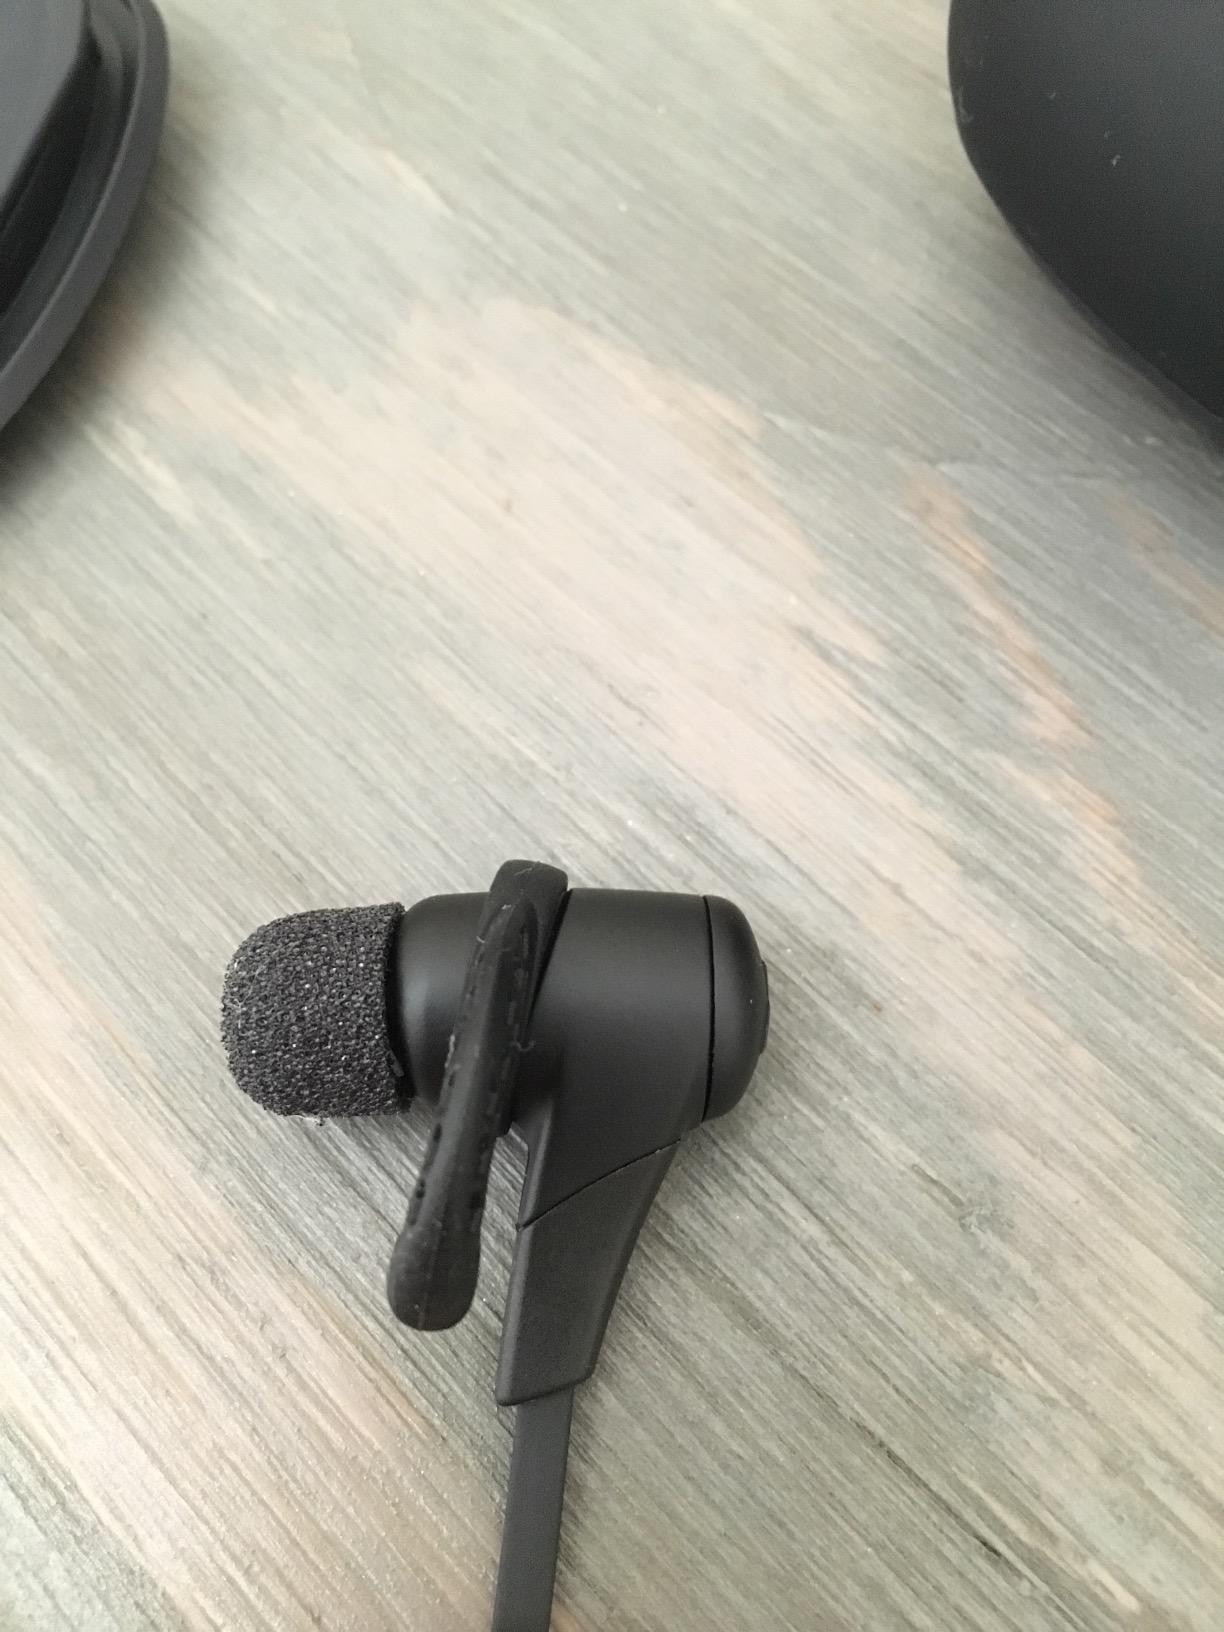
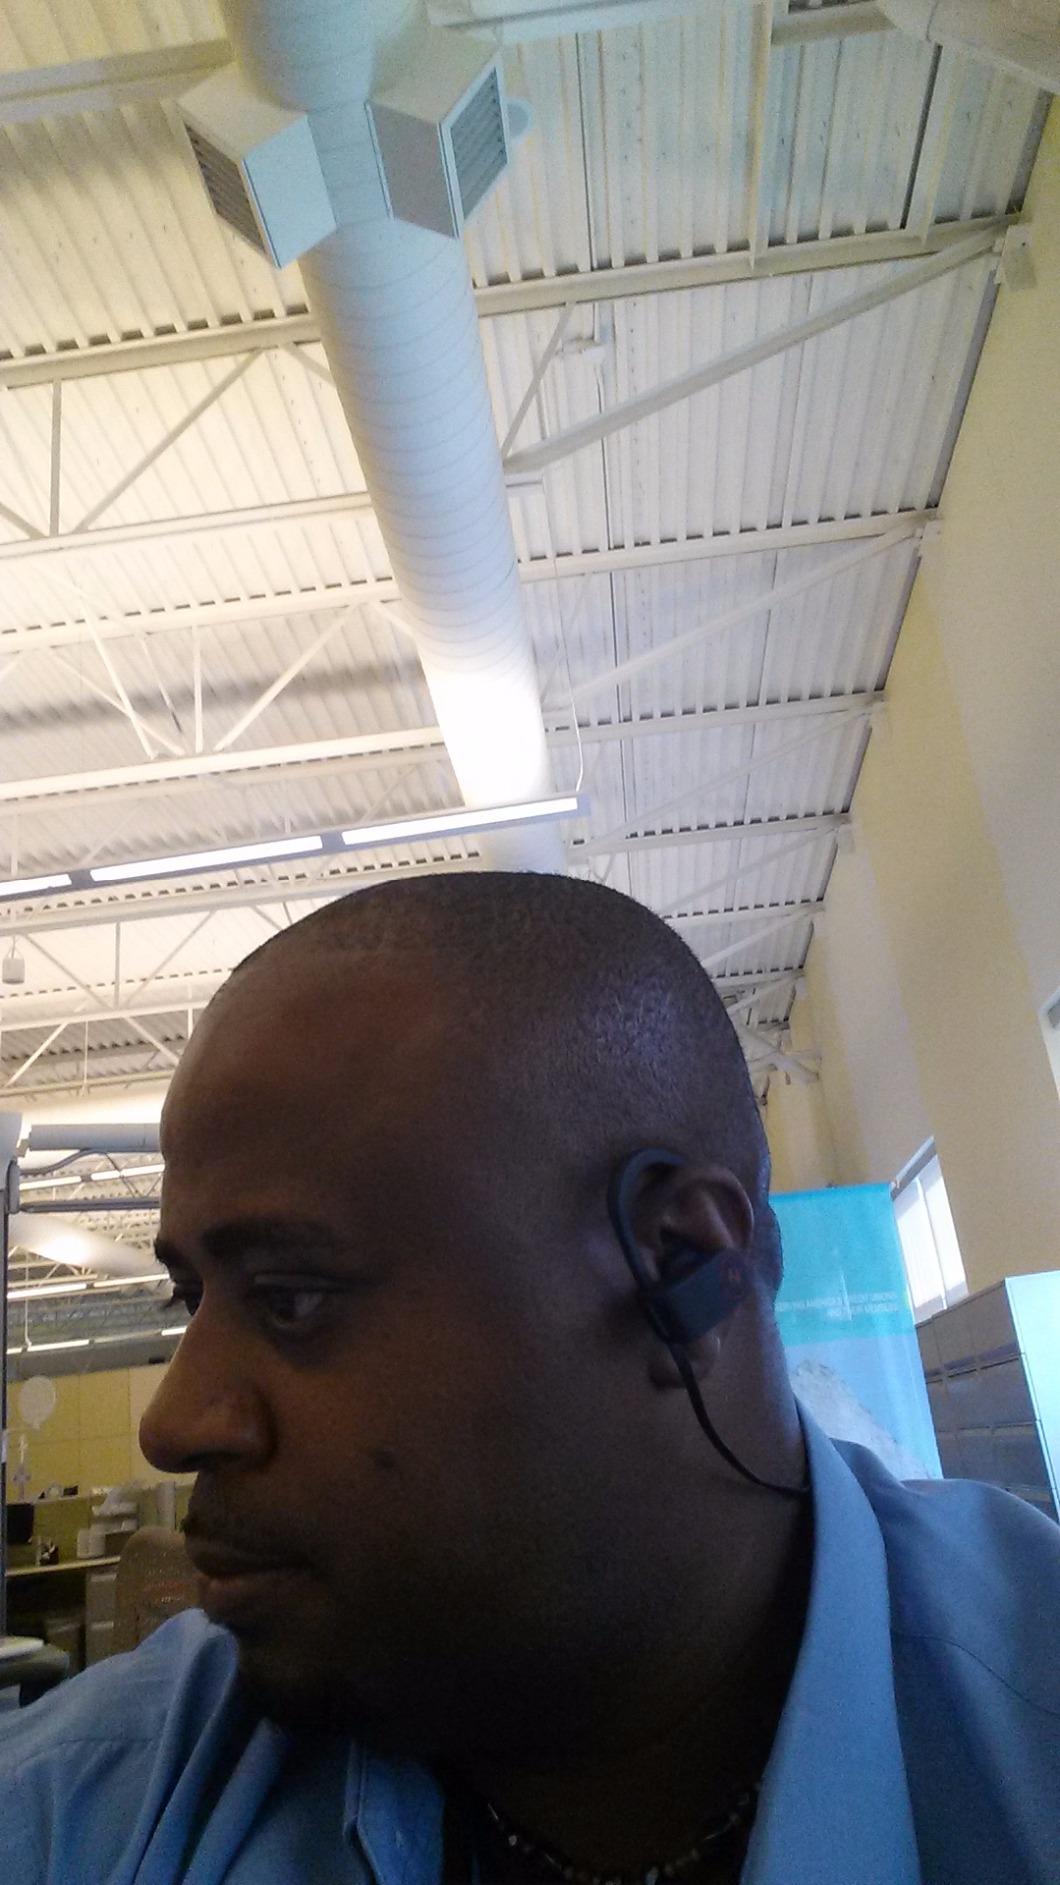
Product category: headphones
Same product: no